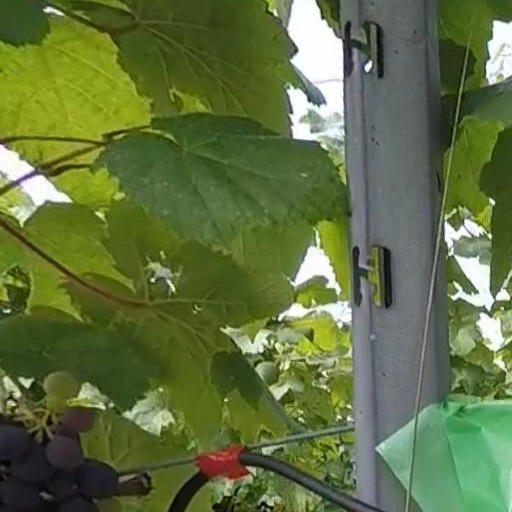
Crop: grape